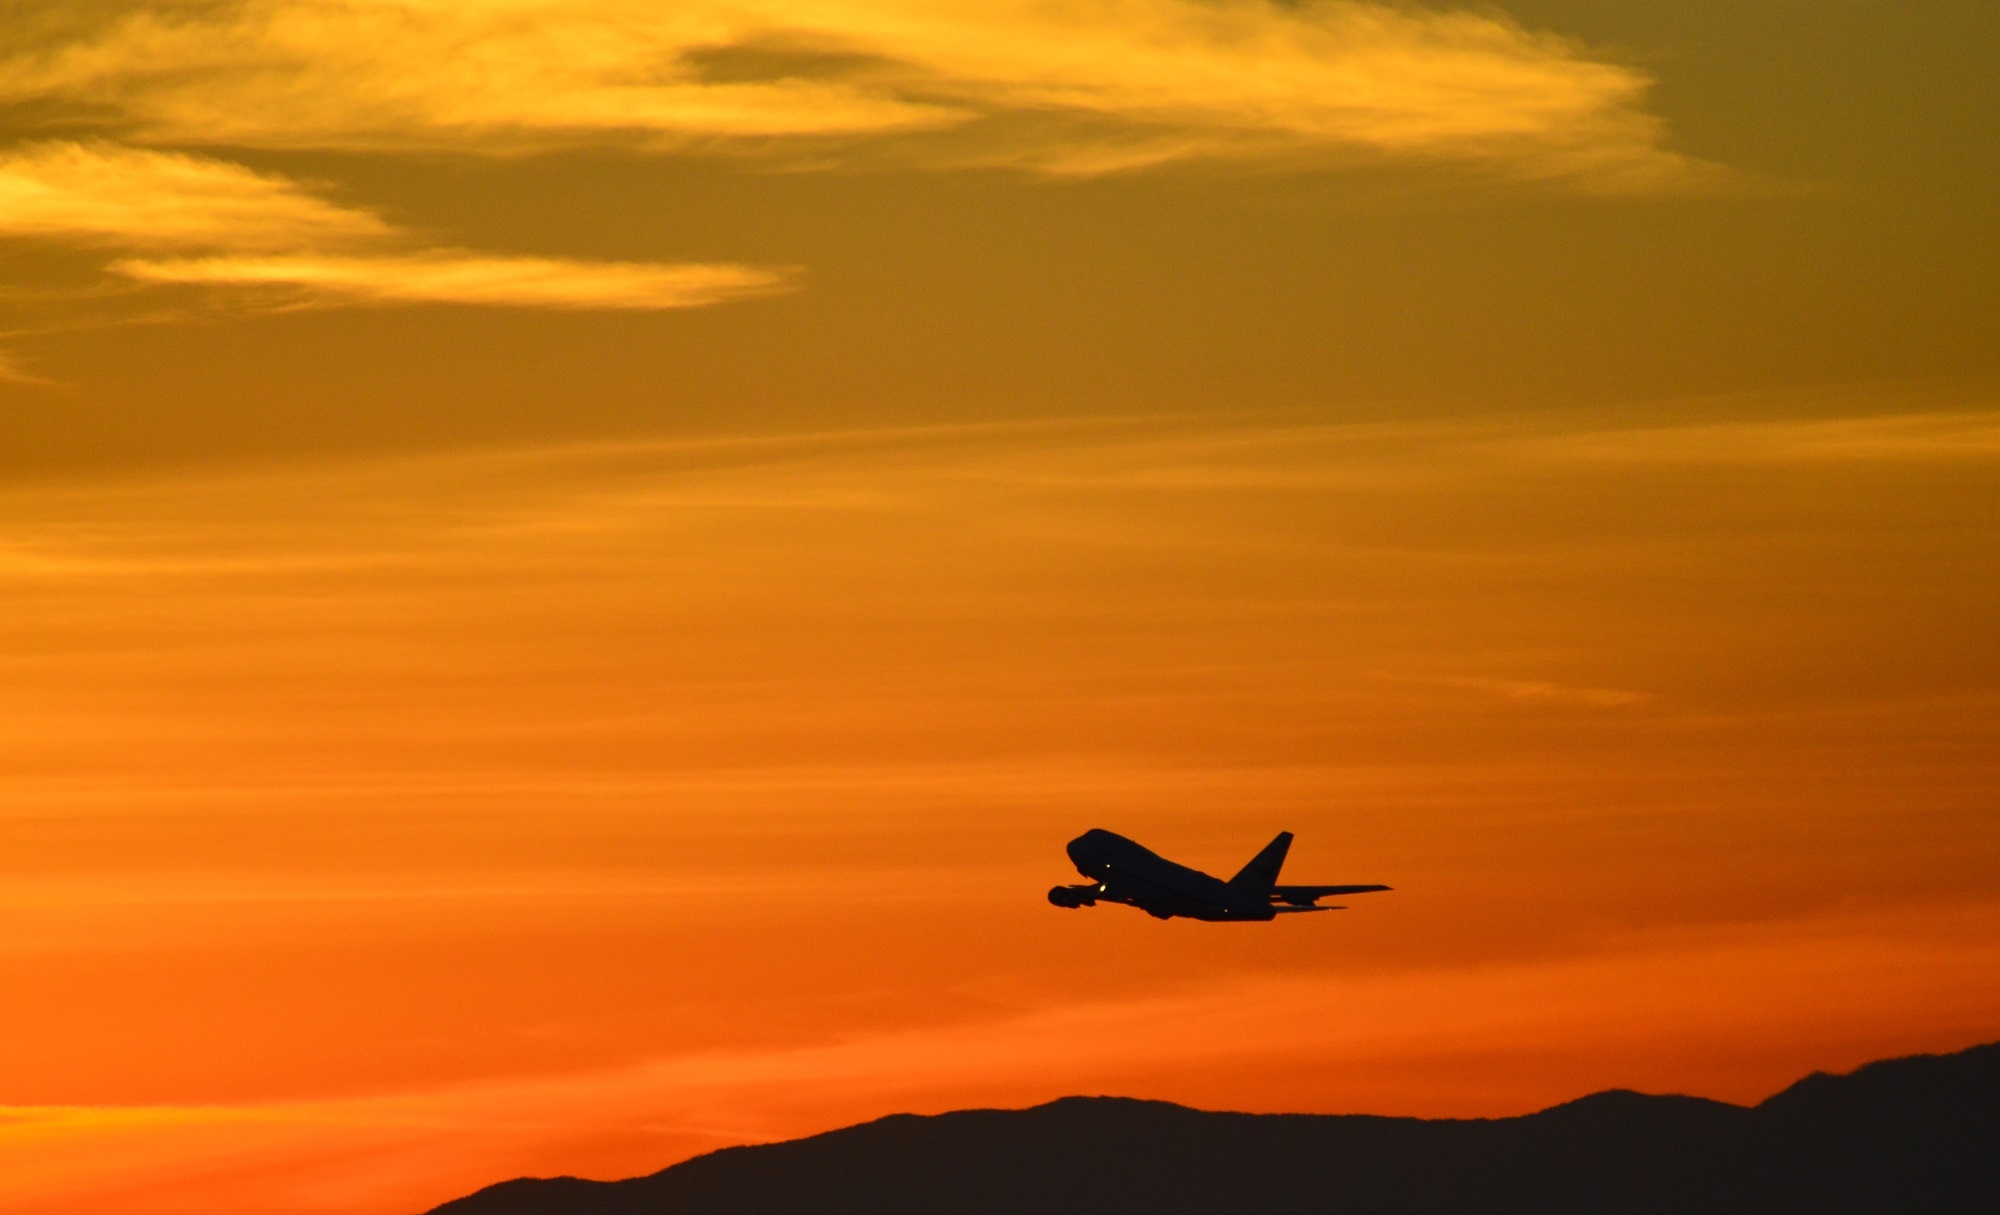
landscape, horizon, silhouette, wing, cloud, sky, sun, sunrise, sunset, sunlight, morning, dawn, flying, airplane, plane, aircraft, jet, dusk, evening, twilight, scenic, flight, colorful, plain, nasa, sofia, afterglow, atmosphere of earth, stratospheric observatory, infrared astronomy, b747